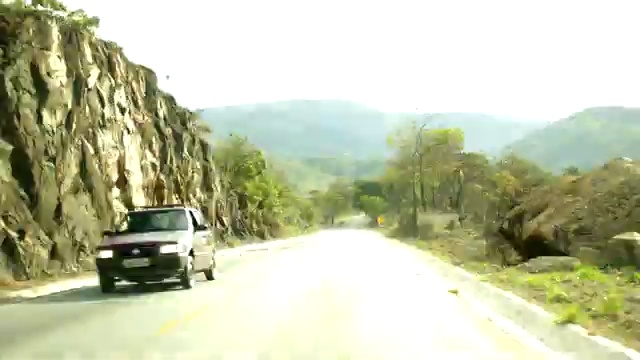
Fire: no
Smoke: no